History of Poland (1918–1939)

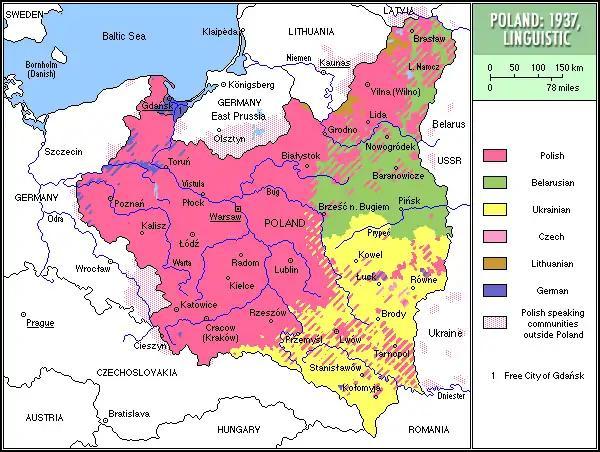
Poland, ethnic minorities (by language) 1937

To the southwest, Poland and Czechoslovakia contested boundary disputes (see: Trans-Olza). More ominously, an embittered Germany begrudged any territorial loss to its new eastern neighbor. The December 27, 1918 Great Poland Uprising liberated Greater Poland. The 1919 Treaty of Versailles settled the German-Polish borders in the Baltic region. The port city of Danzig, with a majority German population and Polish minority was declared a free city independent of Germany, and became a bone of contention for decades. Allied arbitration divided the ethnically mixed and highly coveted industrial and mining district of Upper Silesia between Germany and Poland, with Poland receiving the smaller in size, but a more industrialized eastern section in 1922, after series of three Silesian Uprisings.